Honolulu

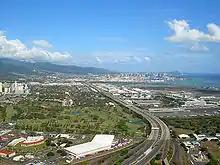
Aerial view of H-1 (looking east) from Daniel K. Inouye International Airport heading into downtown Honolulu

At the western end of the CDP, Daniel K. Inouye International Airport (HNL) is the principal aviation gateway to the state of Hawaii. Kalaeloa Airport is primarily a commuter facility used by unscheduled air taxis, general aviation and transient and locally based military aircraft.